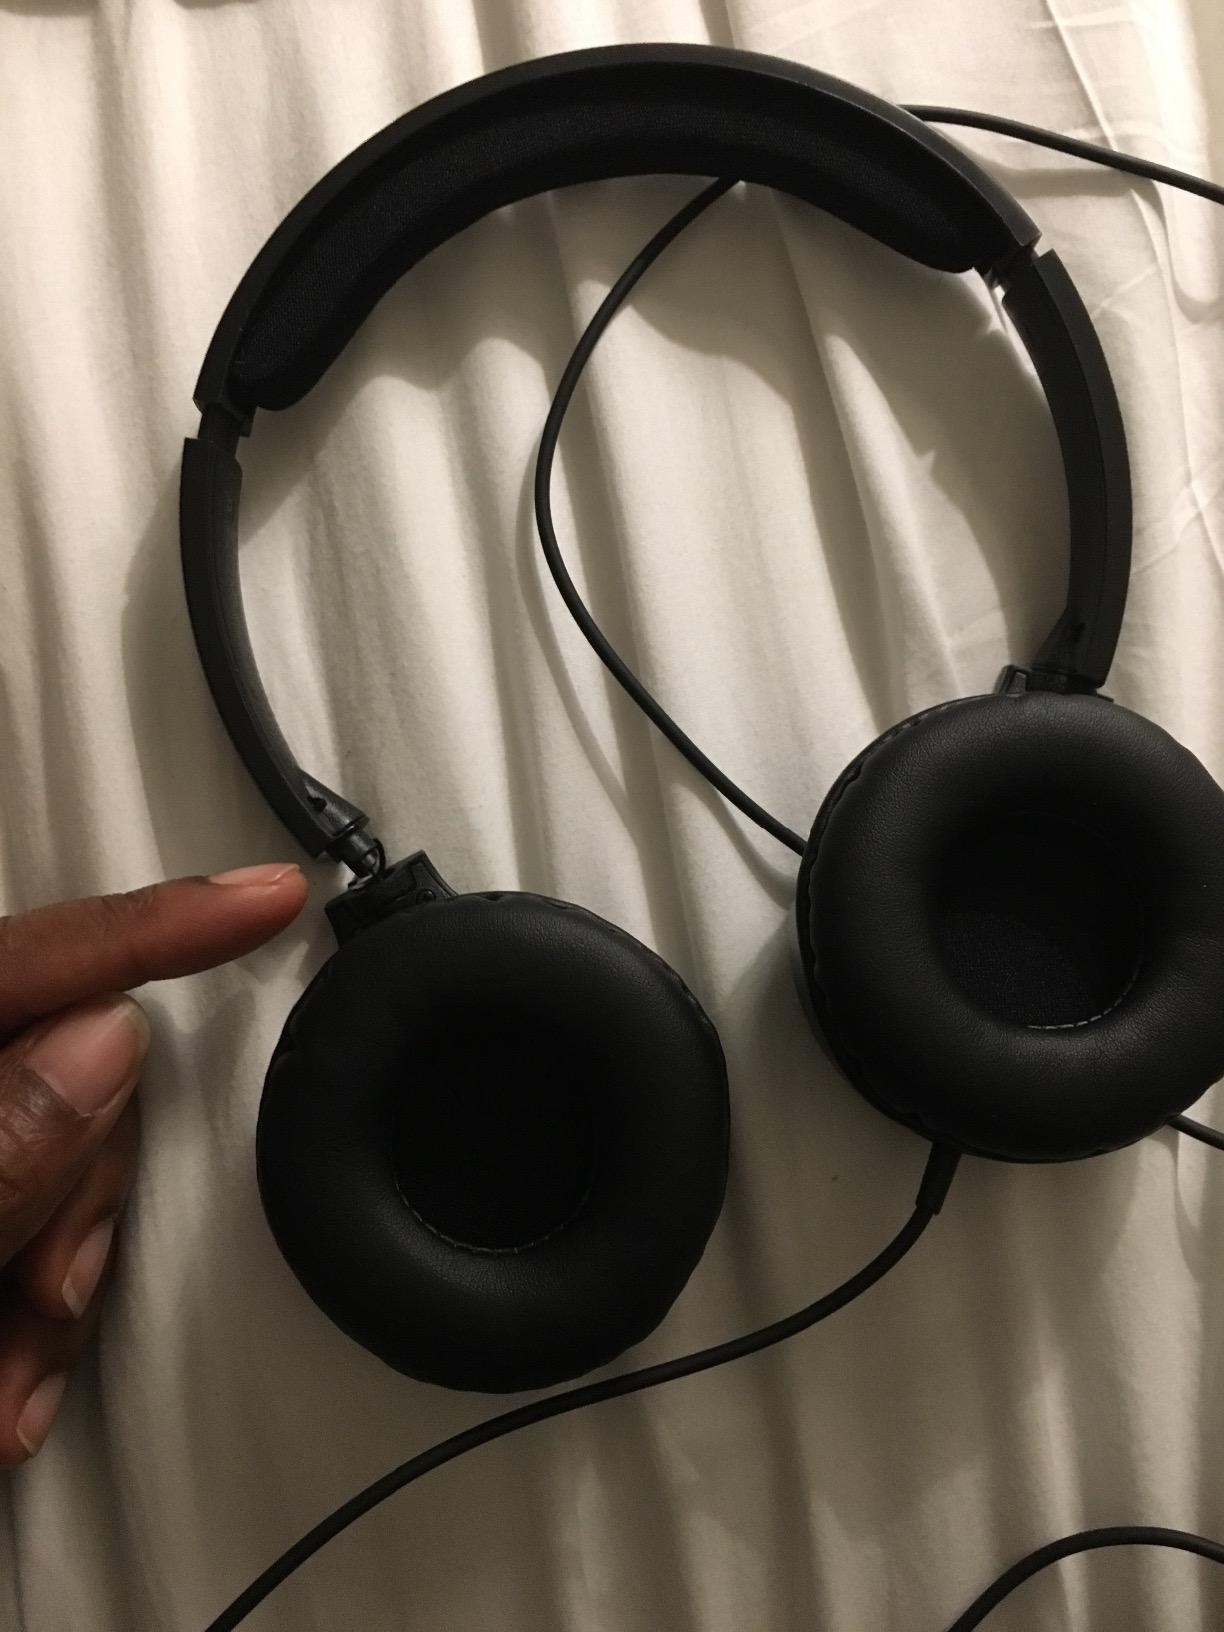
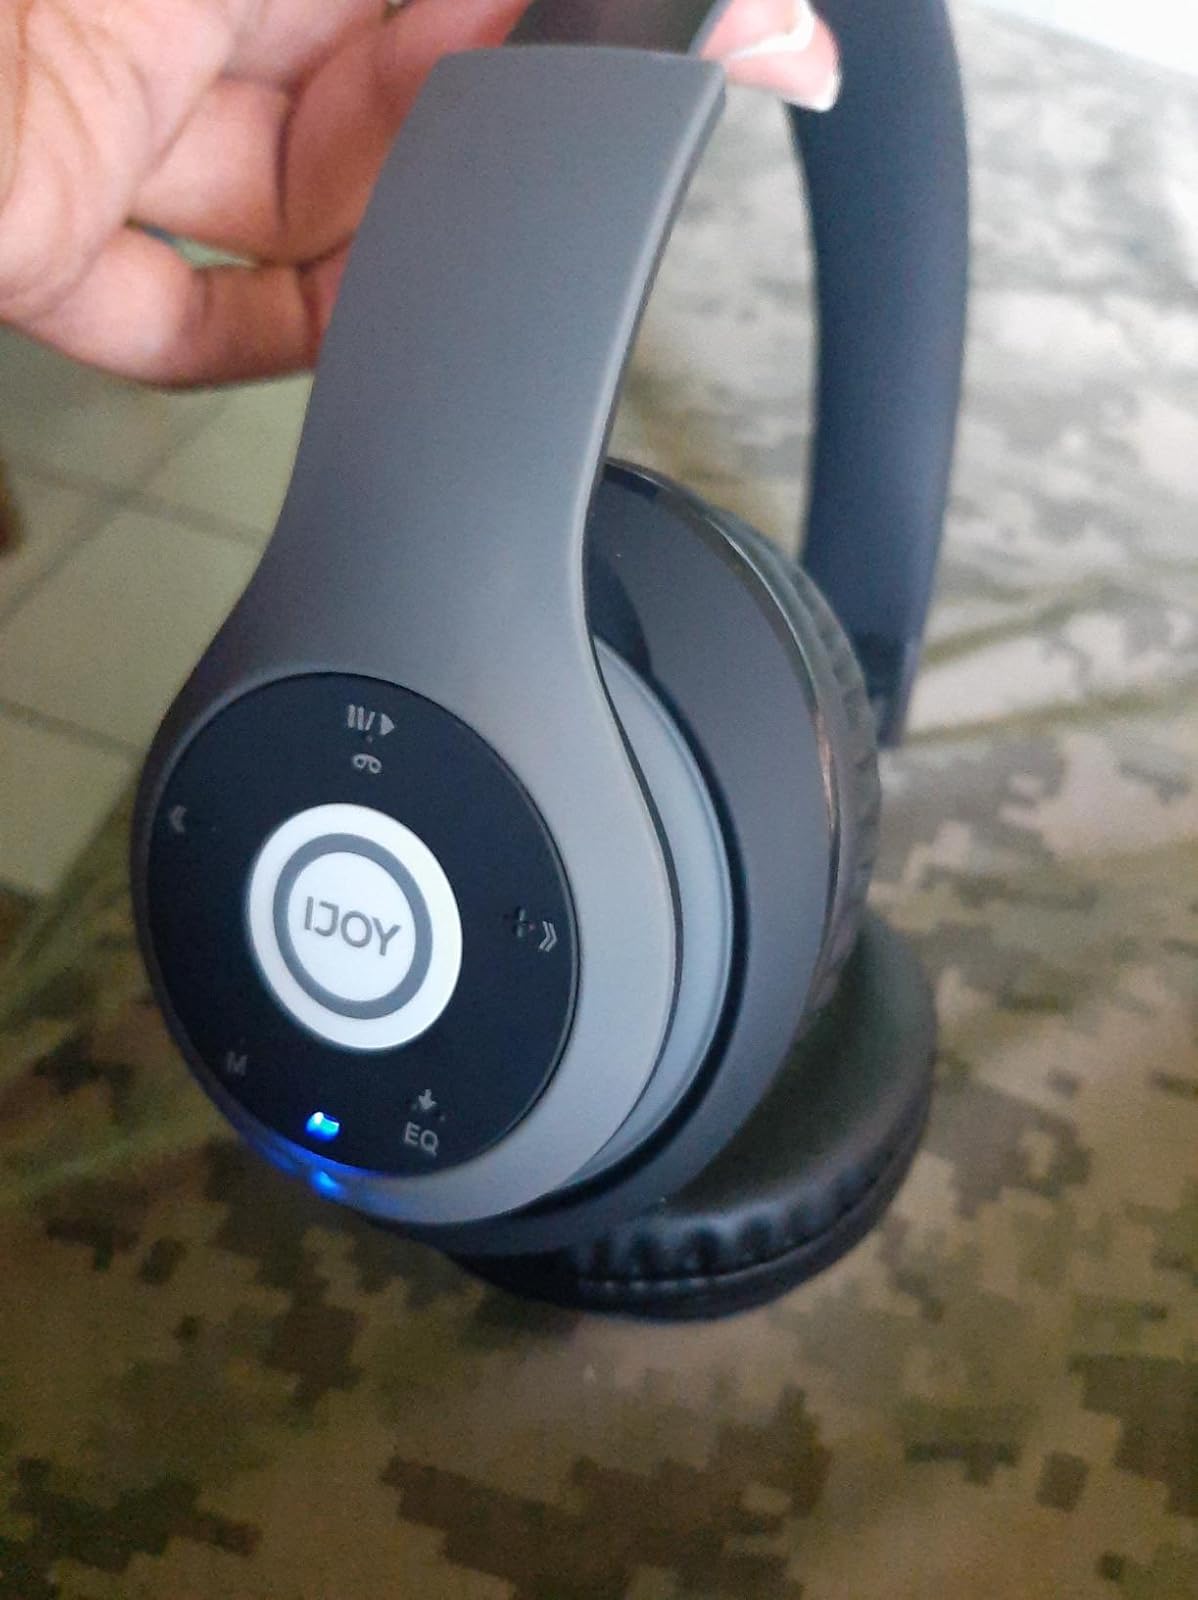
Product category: headphones
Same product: no